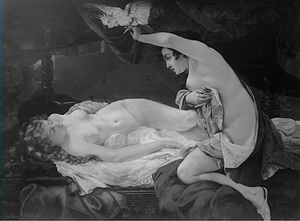
Gustave Courbet, né le 10 juin 1819 à Ornans et mort le 31 décembre 1877 à La Tour-de-Peilz, est un peintre et sculpteur français, chef de file du courant réaliste.
Le Sommeil, aussi intitulé Les Deux Amies, les Dormeuses et Paresse et Luxure, est un tableau peint par Gustave Courbet. Cette œuvre représente deux femmes se reposant après une relation charnelle. Elle a été réalisée en 1866 pour le collectionneur Khalil-Bey et est maintenant conservée au Petit Palais de Paris.
La Femme au perroquet est un tableau peint en 1866 par Gustave Courbet. Il mesure 129,5 × 195,6 cm. Il est conservé au Metropolitan Museum of Art à New York.